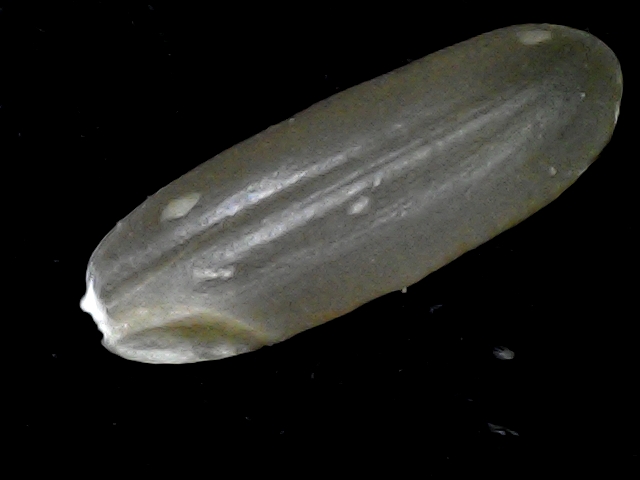
Rice variety: BR23